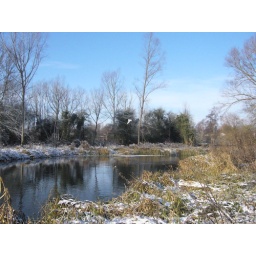
just caught an otter eating a fish on the river stour in sudbury